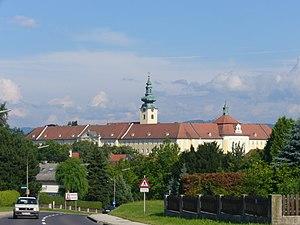
Le Mostviertel est une région correspondant au quart sud-ouest de la Basse-Autriche, d'une superficie de 5 500 km². Au nord, il est bordé par le Danube, au sud et à l'ouest par la Styrie et la Haute-Autriche, et à l'est par le Wienerwald.